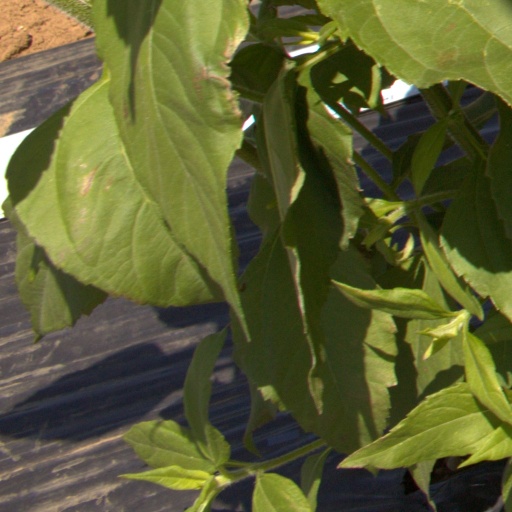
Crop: Jerusalem artichoke